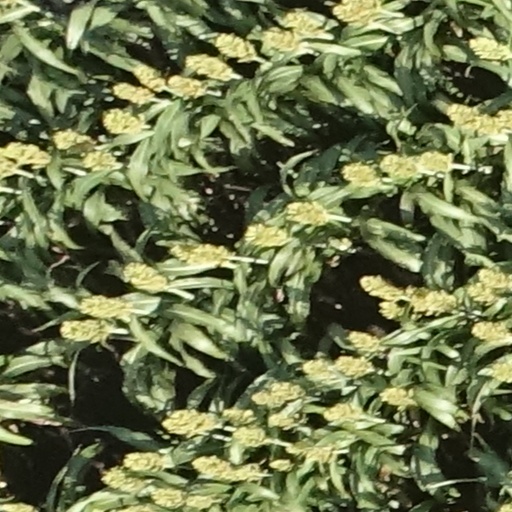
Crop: sorghum